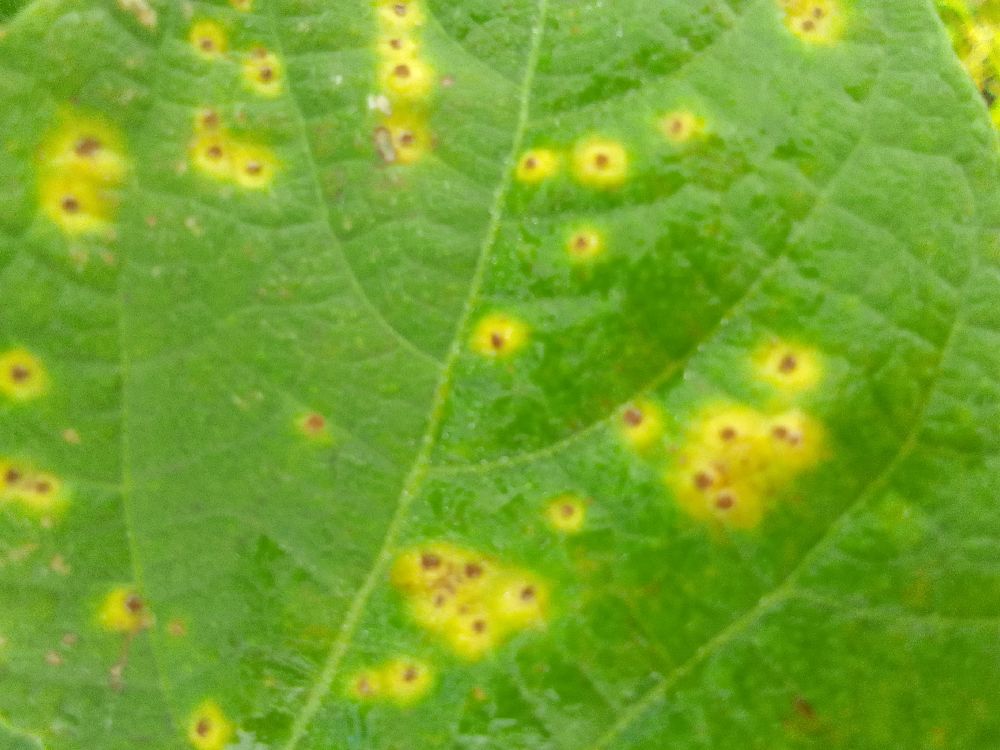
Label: rust